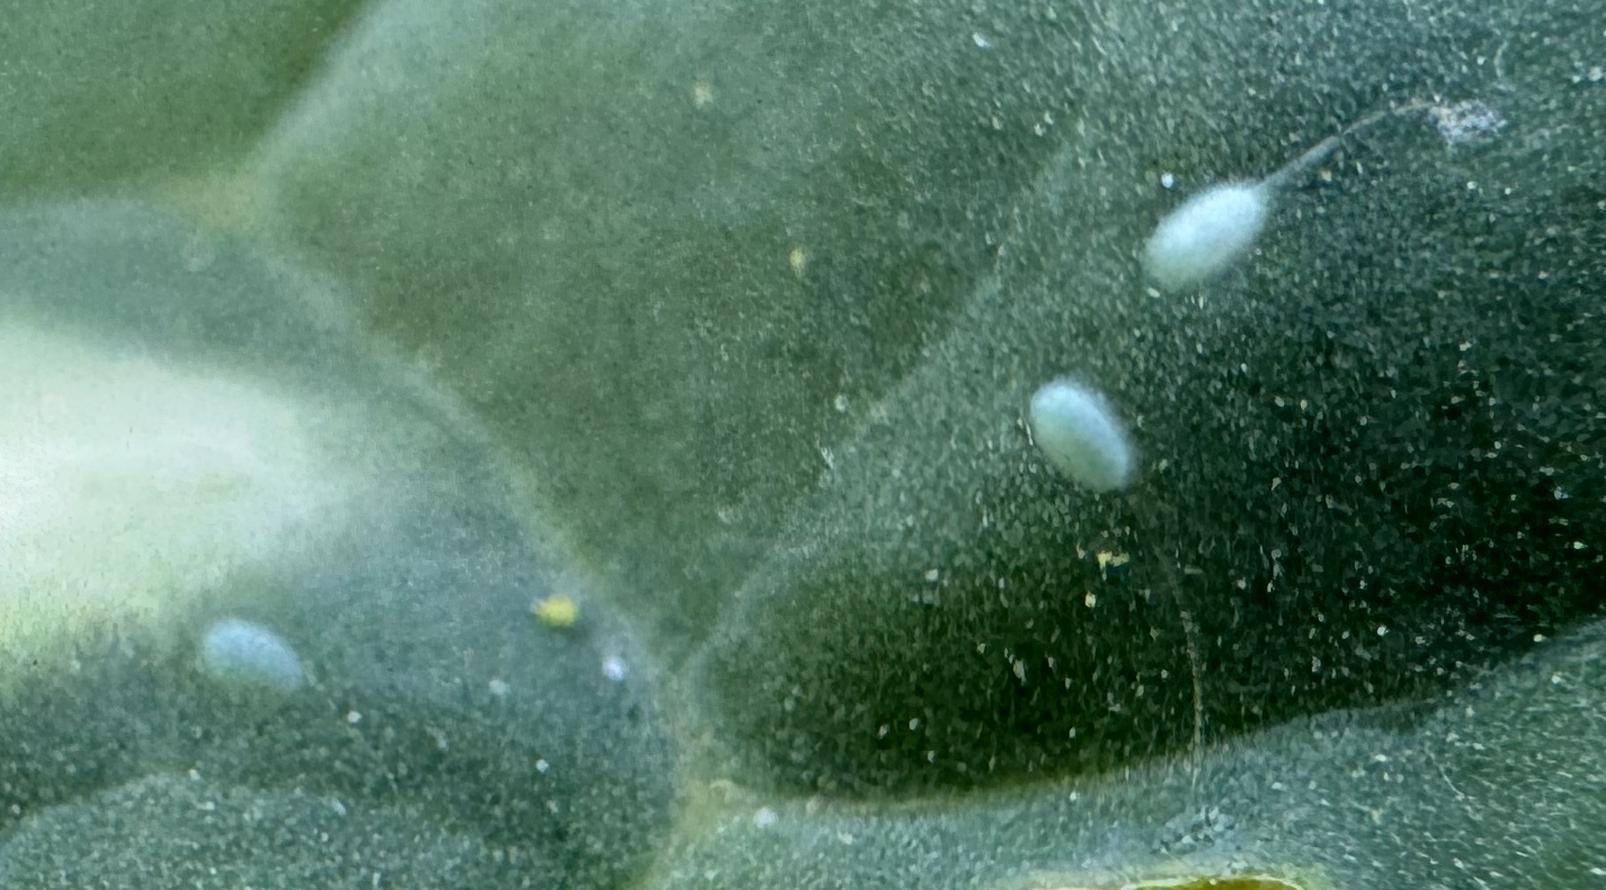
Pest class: predators